Samson Eitrem

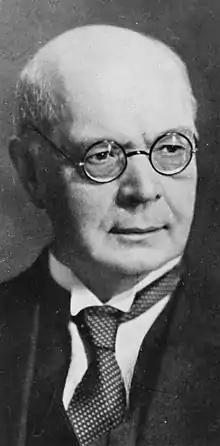

Samson Eitrem (28 December 1872 – 8 July 1966) was a Norwegian philologist, an expert in ancient literature, religion and magic.